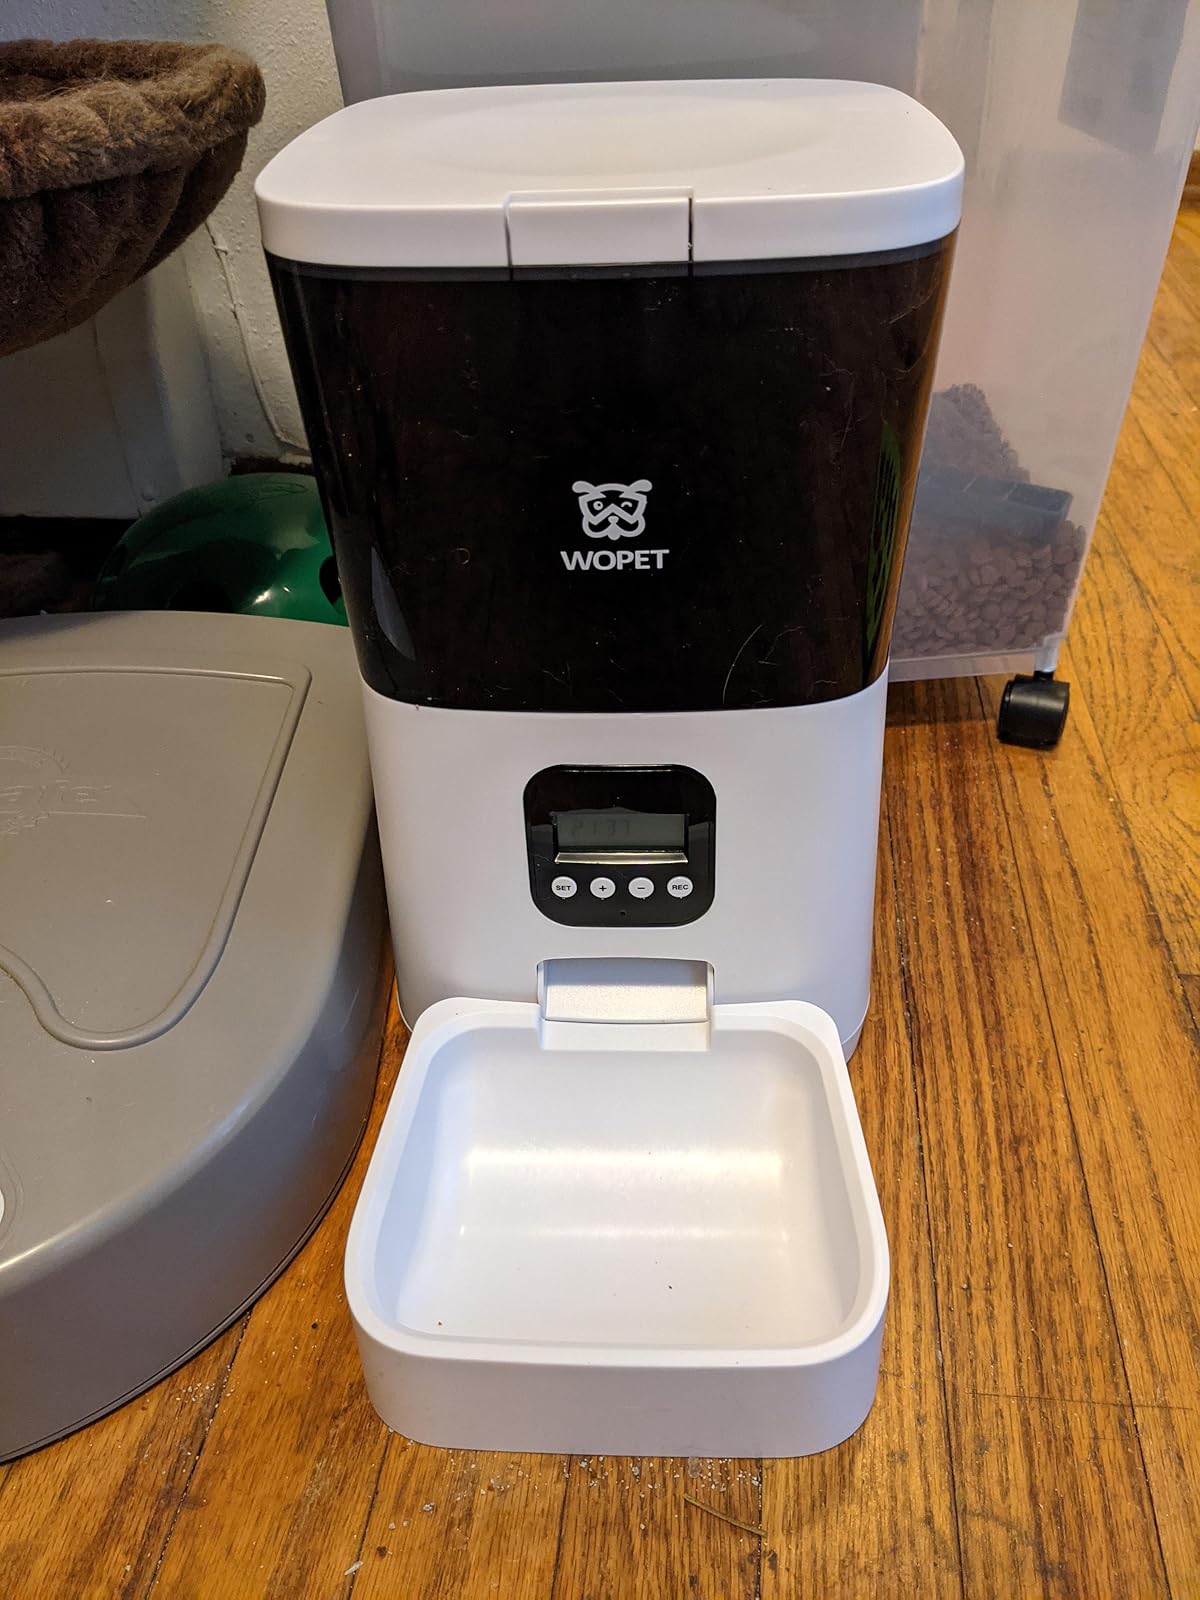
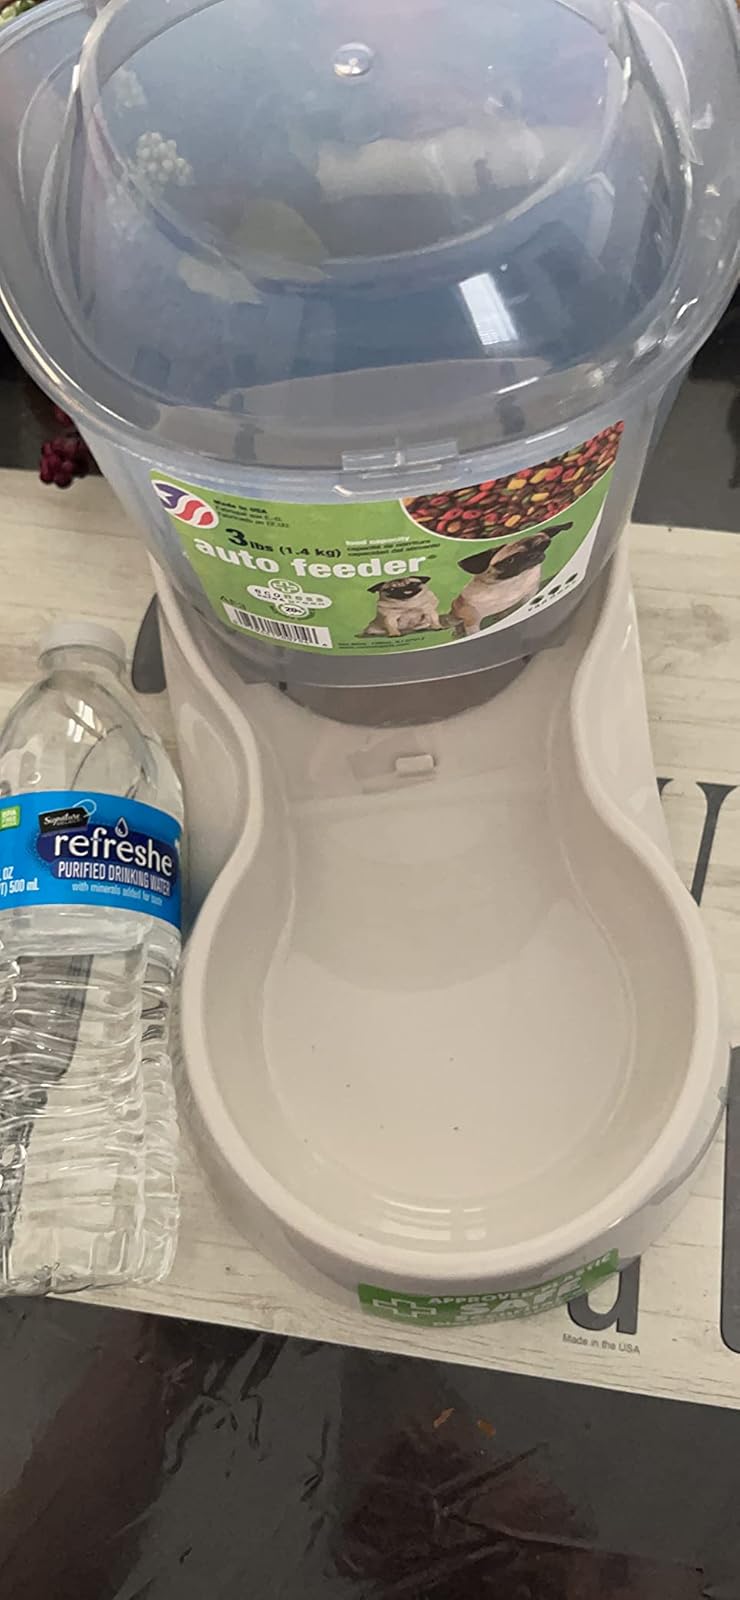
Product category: items_feeder
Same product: no